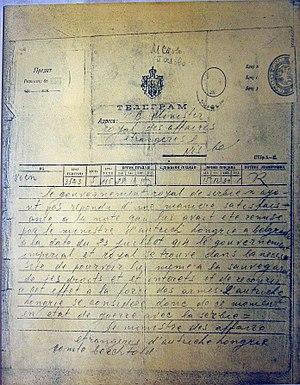
Télégramme du gouvernement autro-hongrois au gouvernment serbe lors de la déclaration de guerre du 28 juillet 1914.«
La Première Guerre mondiale, aussi appelée la Grande Guerre, est un conflit militaire impliquant dans un premier temps les puissances européennes et s'étendant ensuite à plusieurs continents, qui s'est déroulé de 1914 à 1918.